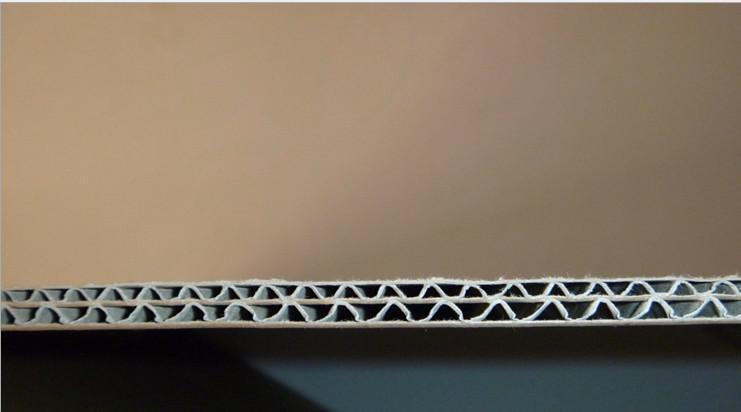
Label: cardboard